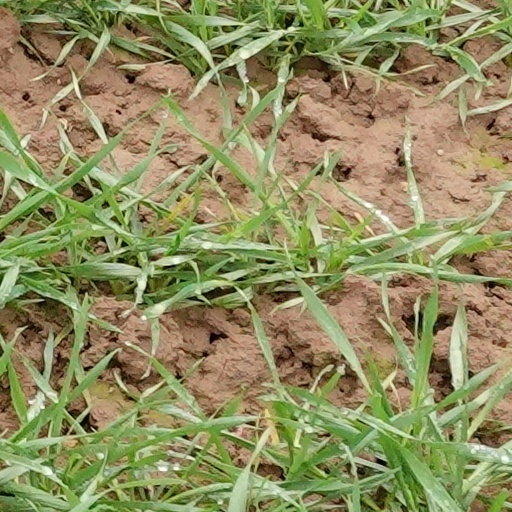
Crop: wheat